Fesenjān
Also known as:
af - Afrikaans: Fesenjan
ar - Arabic: فسنجان
az - Azerbaijani: Fisincan plov
bg - Bulgarian: Фесенджан
ceb - Cebuano: Fesenjān
cs - Czech: Fesendžán
de - German: Fesendschān
el - Greek: Φεσεντζάν
eo - Esperanto: Fesenĝano
es - Spanish: Fesenyán
fa - Persian: فسنجان
fr - French: Fessendjan
he - Hebrew: פסנג'אן
it - Italian: Fesenjān
ja - Japanese: フェセンジャーン
jv - Javanese: Fésénjān
ko - Korean: 페센잔
lb - Luxembourgish: Fesenjān
ru - Russian: Фесенджан
tl - Tagalog: Fesenjān
uk - Ukrainian: Фесенджан
uz - Uzbek: Fesenjan
zh - Chinese: 紅石榴核桃燉雞
Category: stew (poultry)
Cuisine: Iranian
Associated cuisines: Iranian
Area: Northern Iran
Countries: Iran
Region: Southern Asia

This dish is a sweet and sour stew flavored with pomegranate paste and ground walnuts and spices like turmeric, cinnamon, orange peel, cardamom, and rosebud.

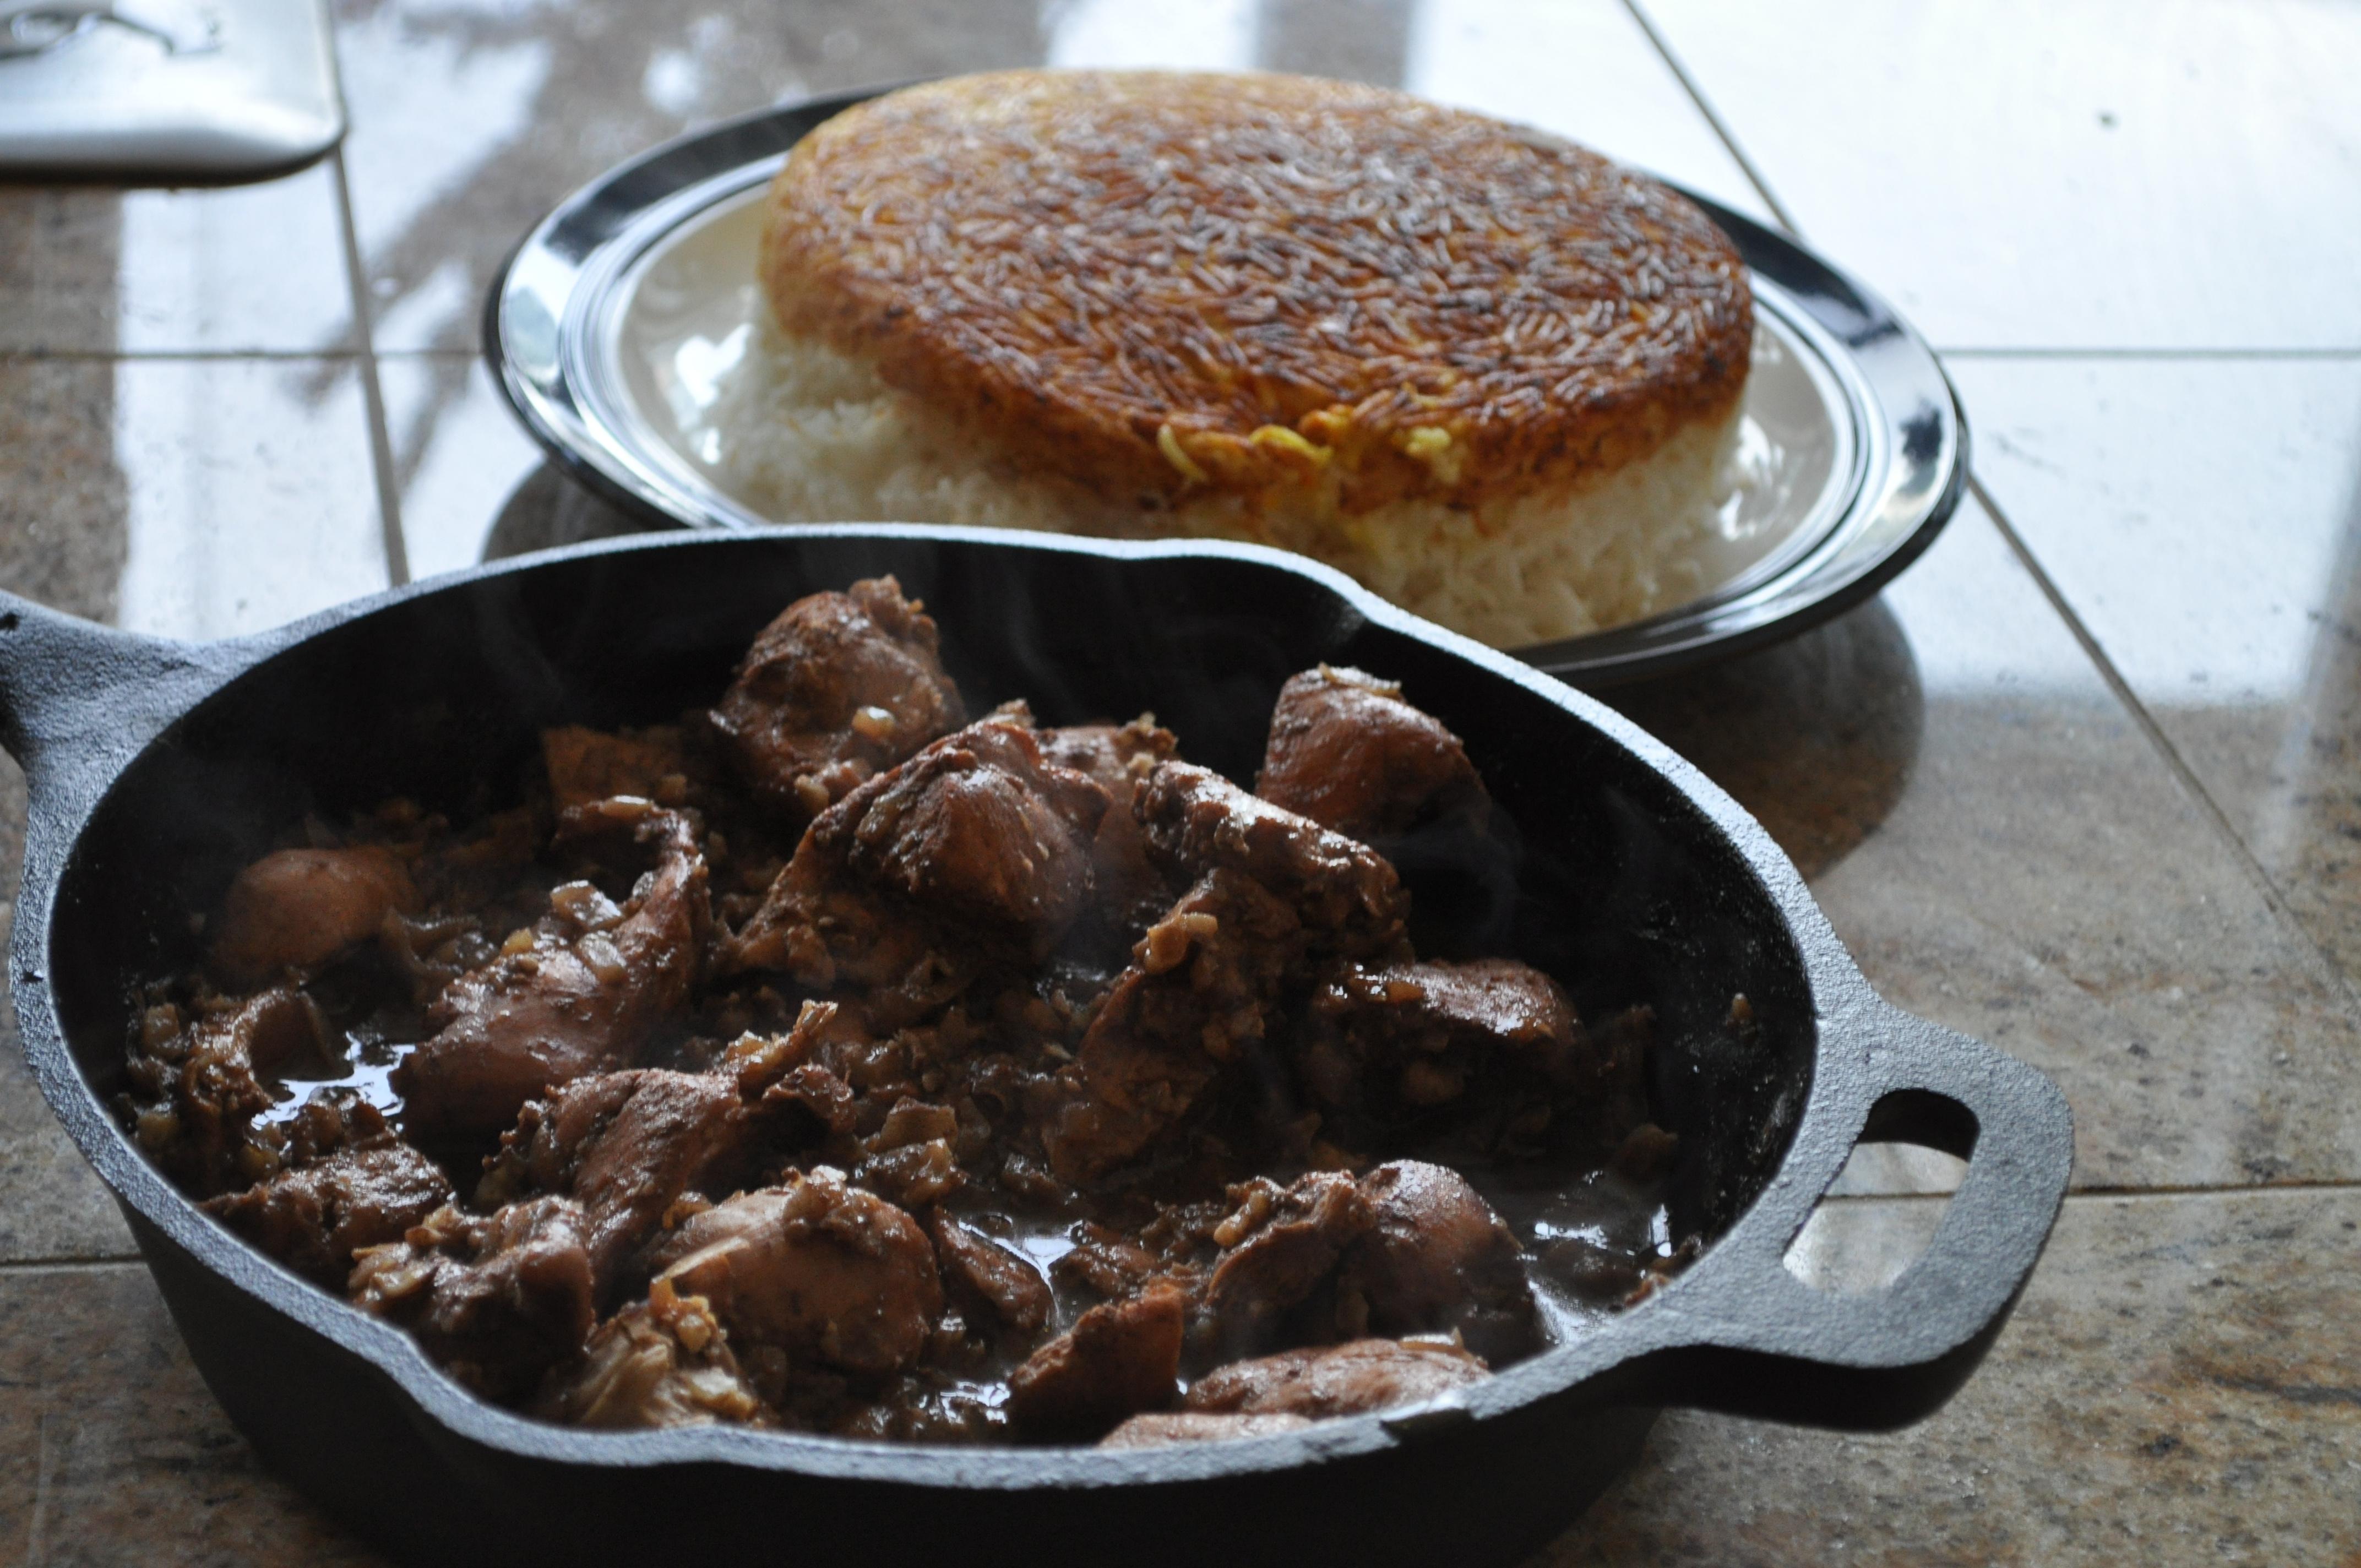